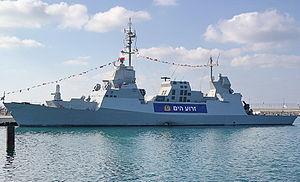
Les Sa'ar V sont une classe de corvettes polyvalente à dominante anti-sous-marins et antinavires de la marine de guerre israélienne construits à 3 exemplaires dans les années 1990 par la société américaine Litton-Ingalls.